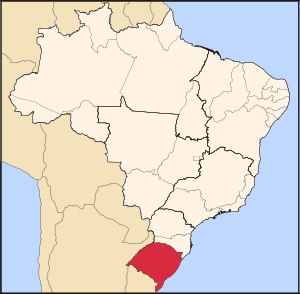
Rio Grande do Sul
Rio Grande do Suls placering i Brasilien
Rio Grande do Sul er den sydligste delstat i Brasilien, og staten med den fjerde højeste HDI. Den sydligste by i landet Chuí er beliggende på grænsen til Uruguay i den største og mest populære region i staten. Storbyen Porto Alegre er delstatshovedstad og den største by i Rio Grande do Sul.